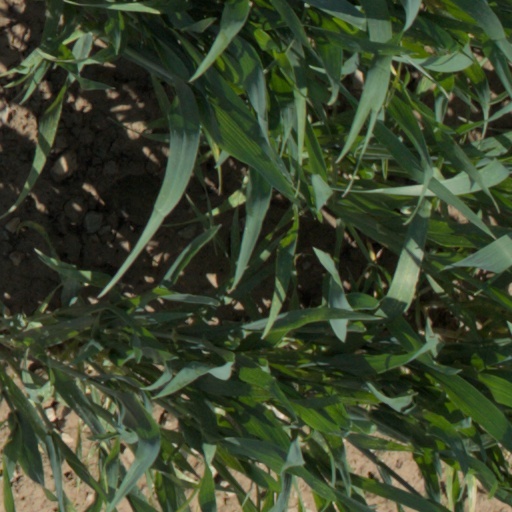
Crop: wheat